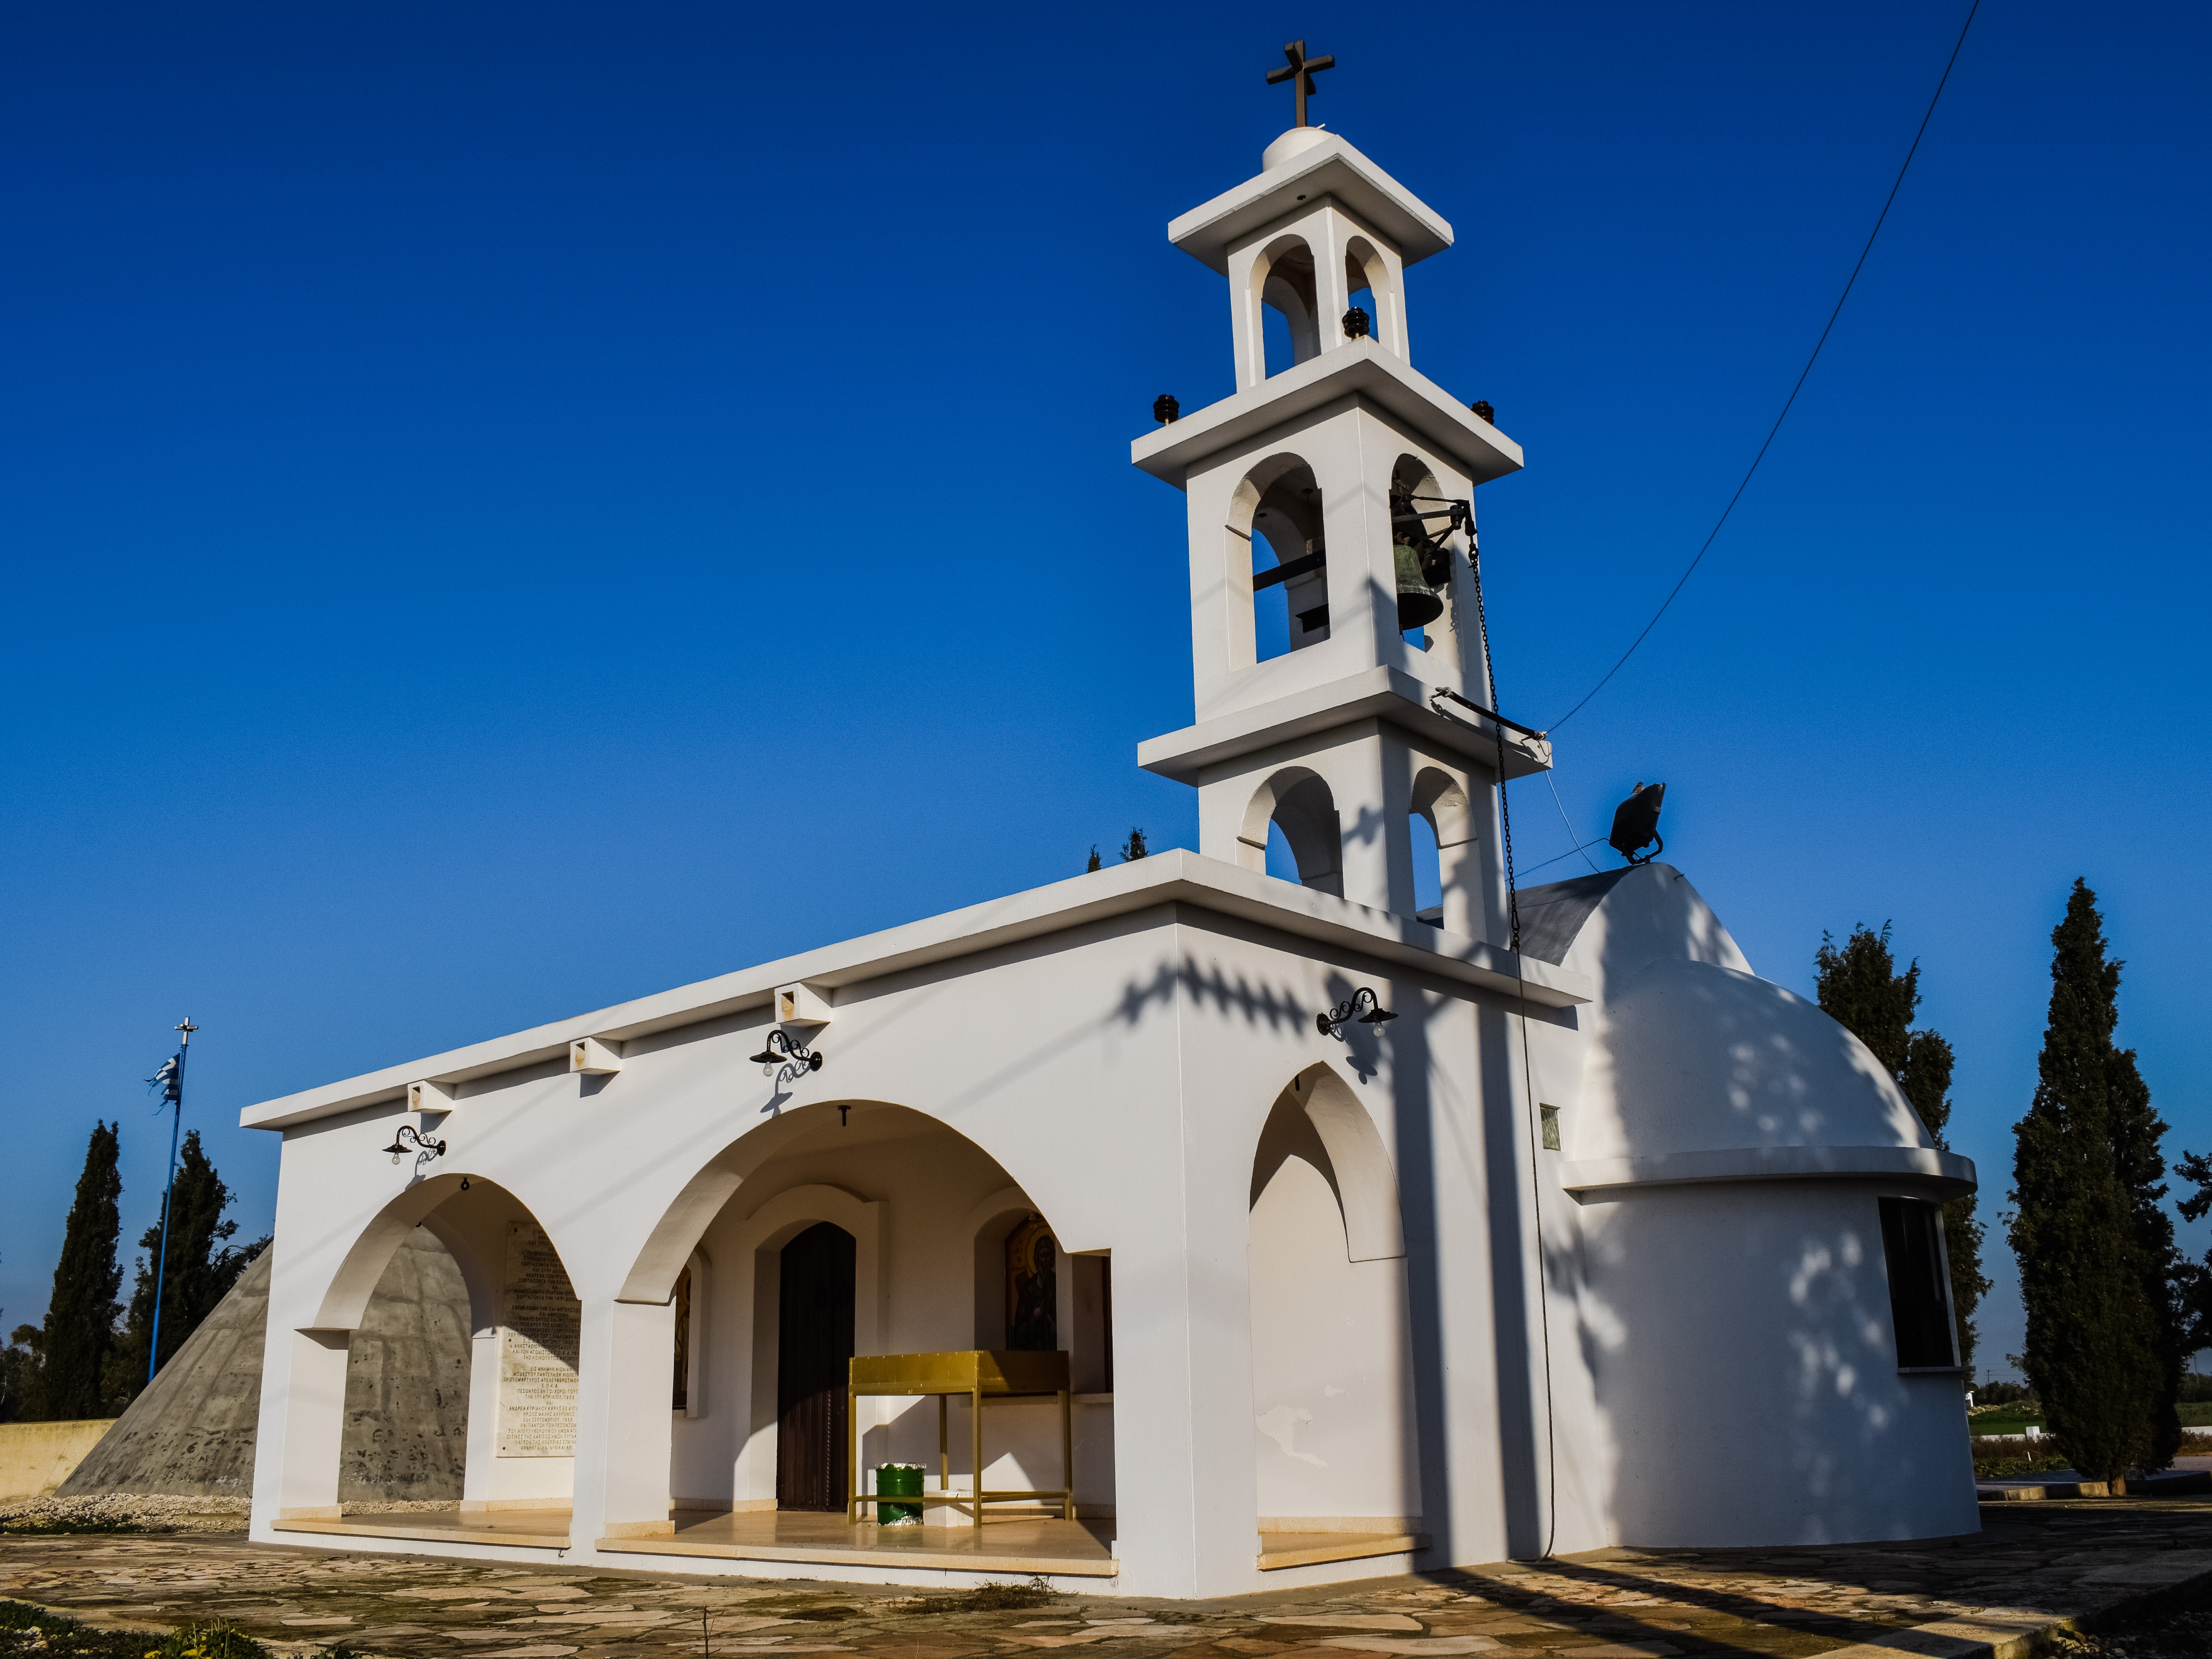
architecture, sky, white, building, monument, religion, facade, church, chapel, place of worship, mission, bell tower, medieval architecture, steeple, christianity, parish, cyprus, eoka, avgorou, historic site, spanish missions in california